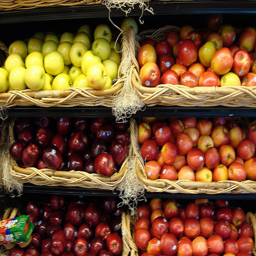
A display in a store filled with lots of different apples.
a selection of apples that include Golden Delicious, Red, and Fuji apples.
Variety of apples displayed in baskets on racks.
Shelves with apples having different colors in the store
A fruit stand depicting six varieties of apples.